Frogner Manor

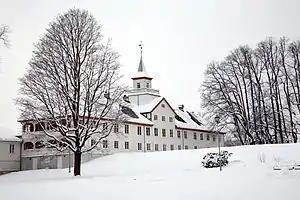
Frogner Manor

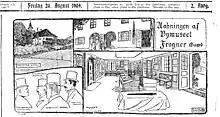
The opening of the Oslo City Museum at the Frogner Manor's main building in 1909. Reportage image by Øyvind Sørensen in Aftenposten.

Frogner Manor ("Frogner Hovedgård") is a manor house and former estate in today's borough of Frogner in Oslo, Norway. The estate comprised most of the modern borough of Frogner, which has been named after the estate, and Frognerseteren with parts of the Nordmarka forest (Frognerseterskogen). The remaining part of the estate is now the site of the Frogner Park, with the manor house found in the south of the park and the Vigeland installation in the park's centre. The 18th century buildings on the grounds now house the Oslo City Museum.